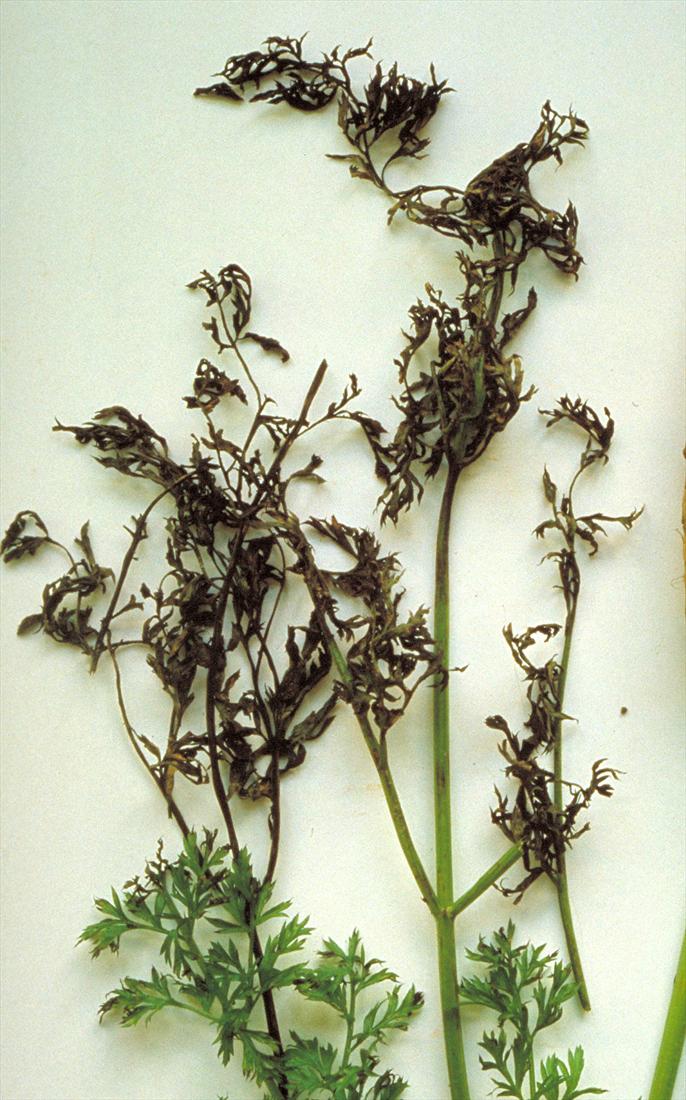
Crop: unknown
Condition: carrot_carrot_alternaria_blight